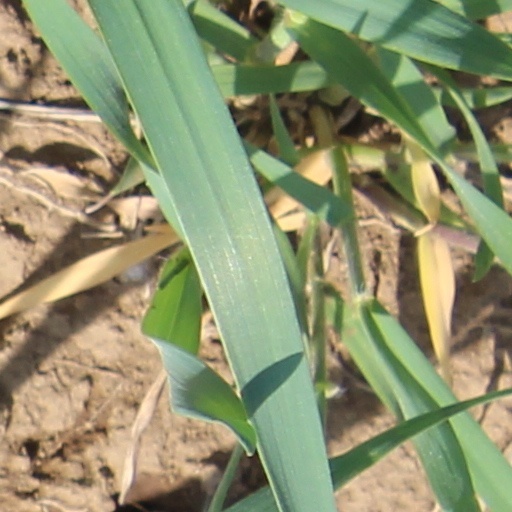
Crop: wheat